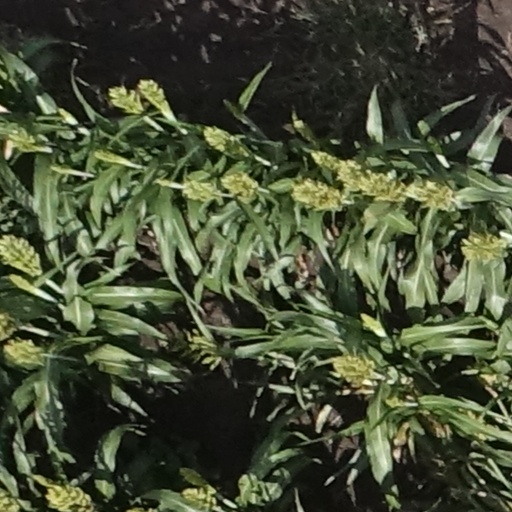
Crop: sorghum